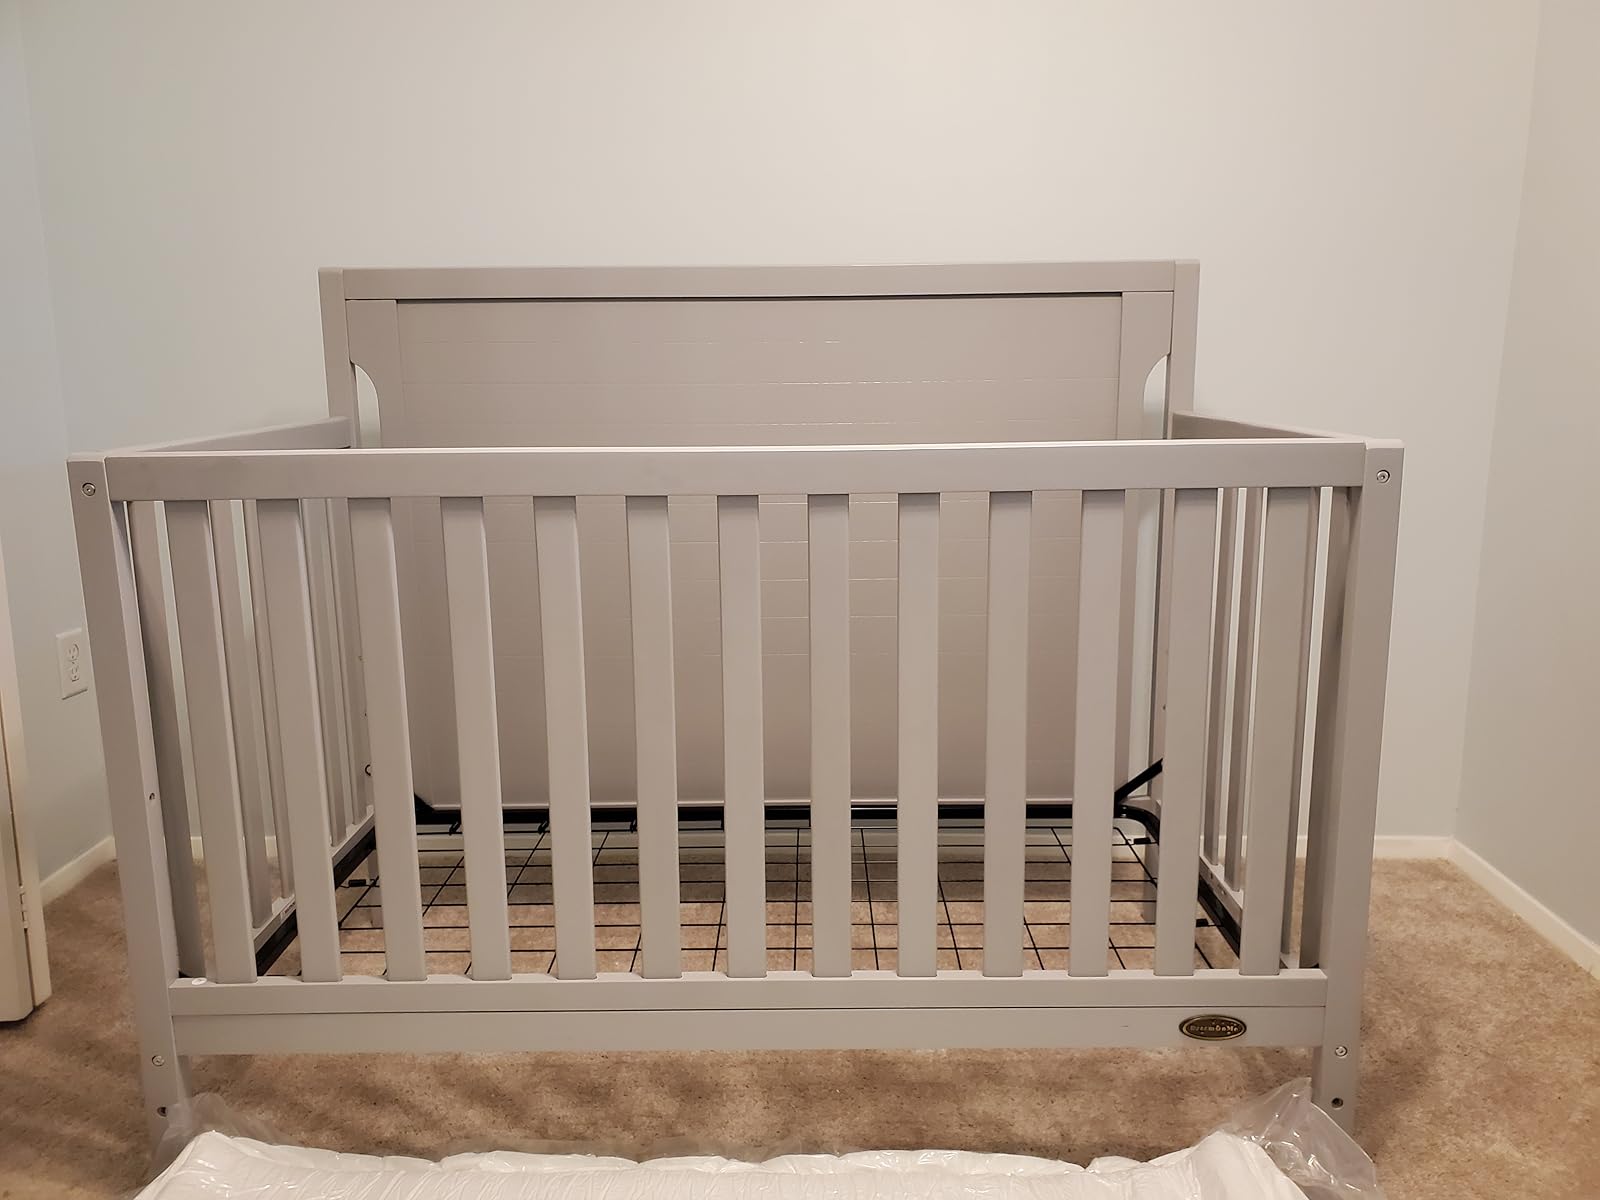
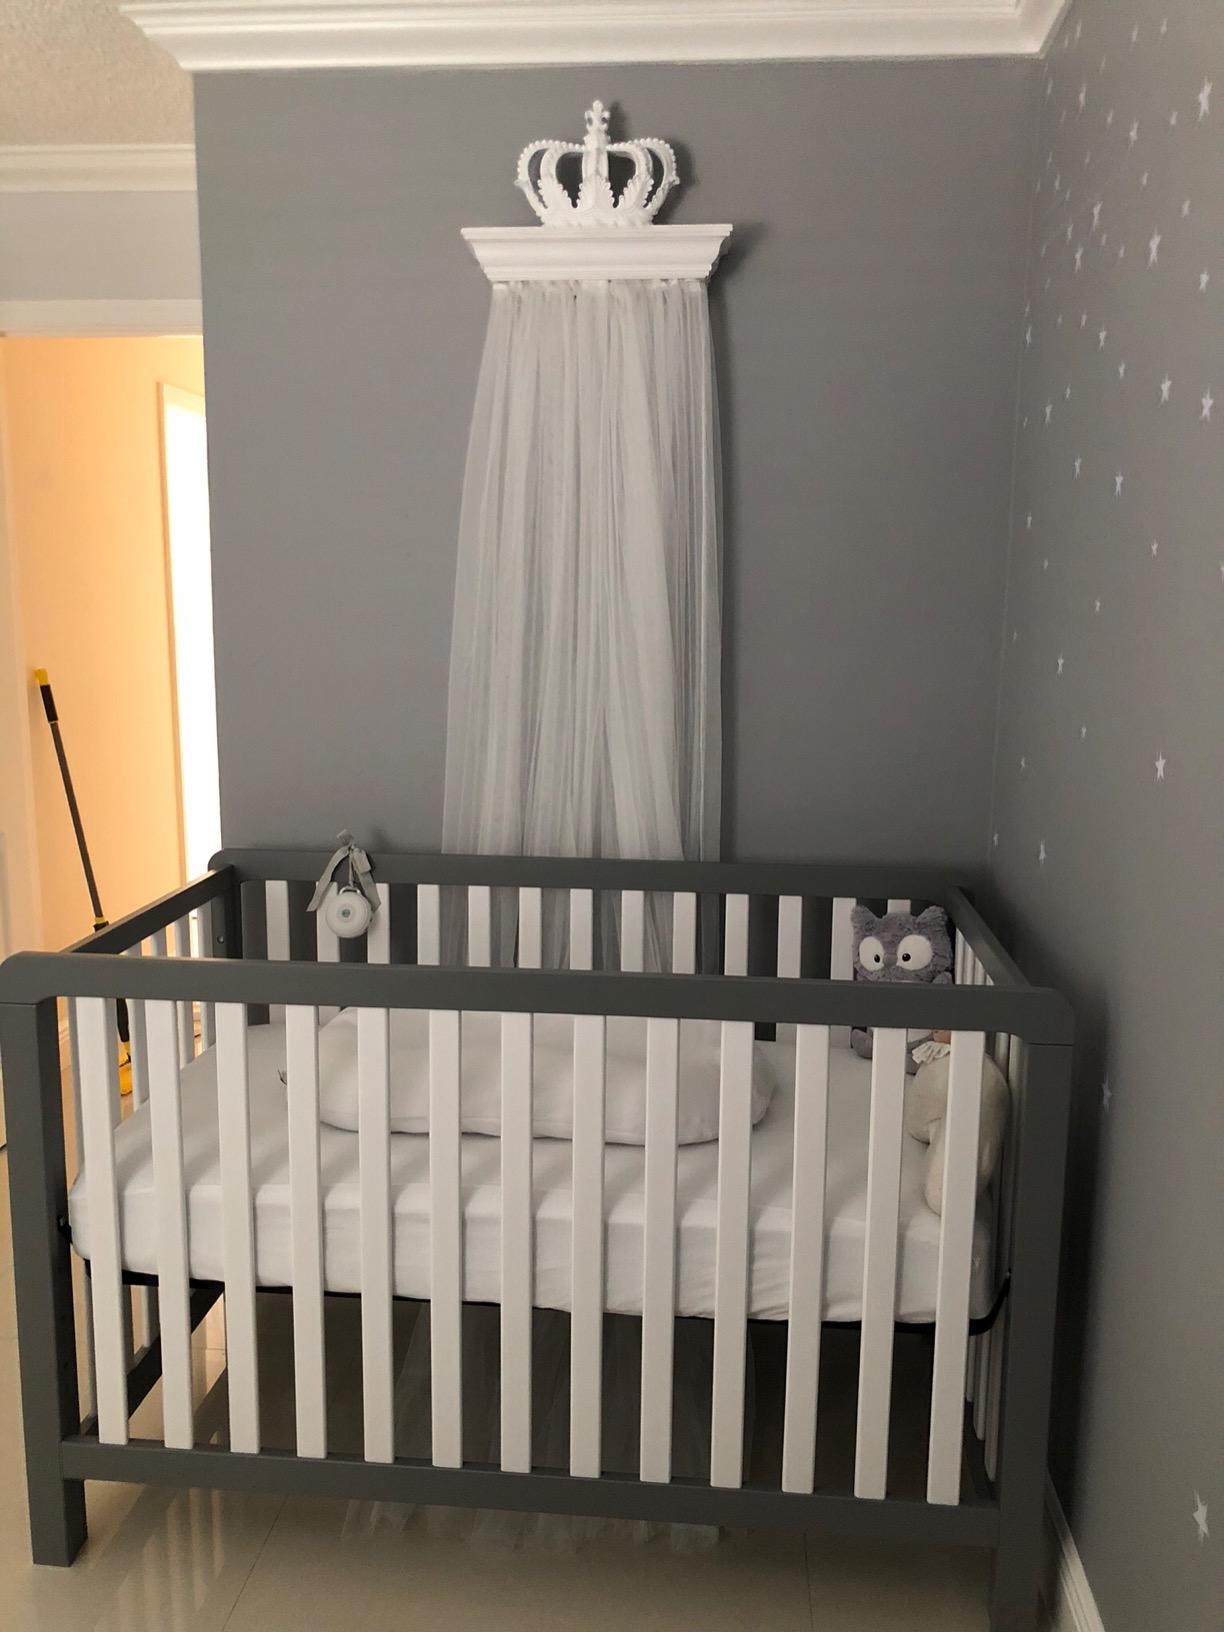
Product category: products_crib
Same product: no